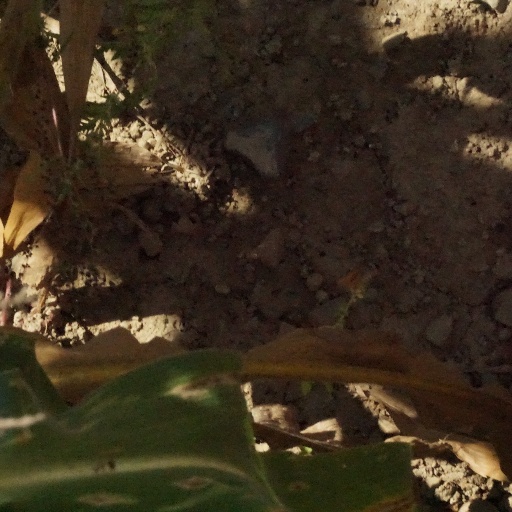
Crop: maize; corn